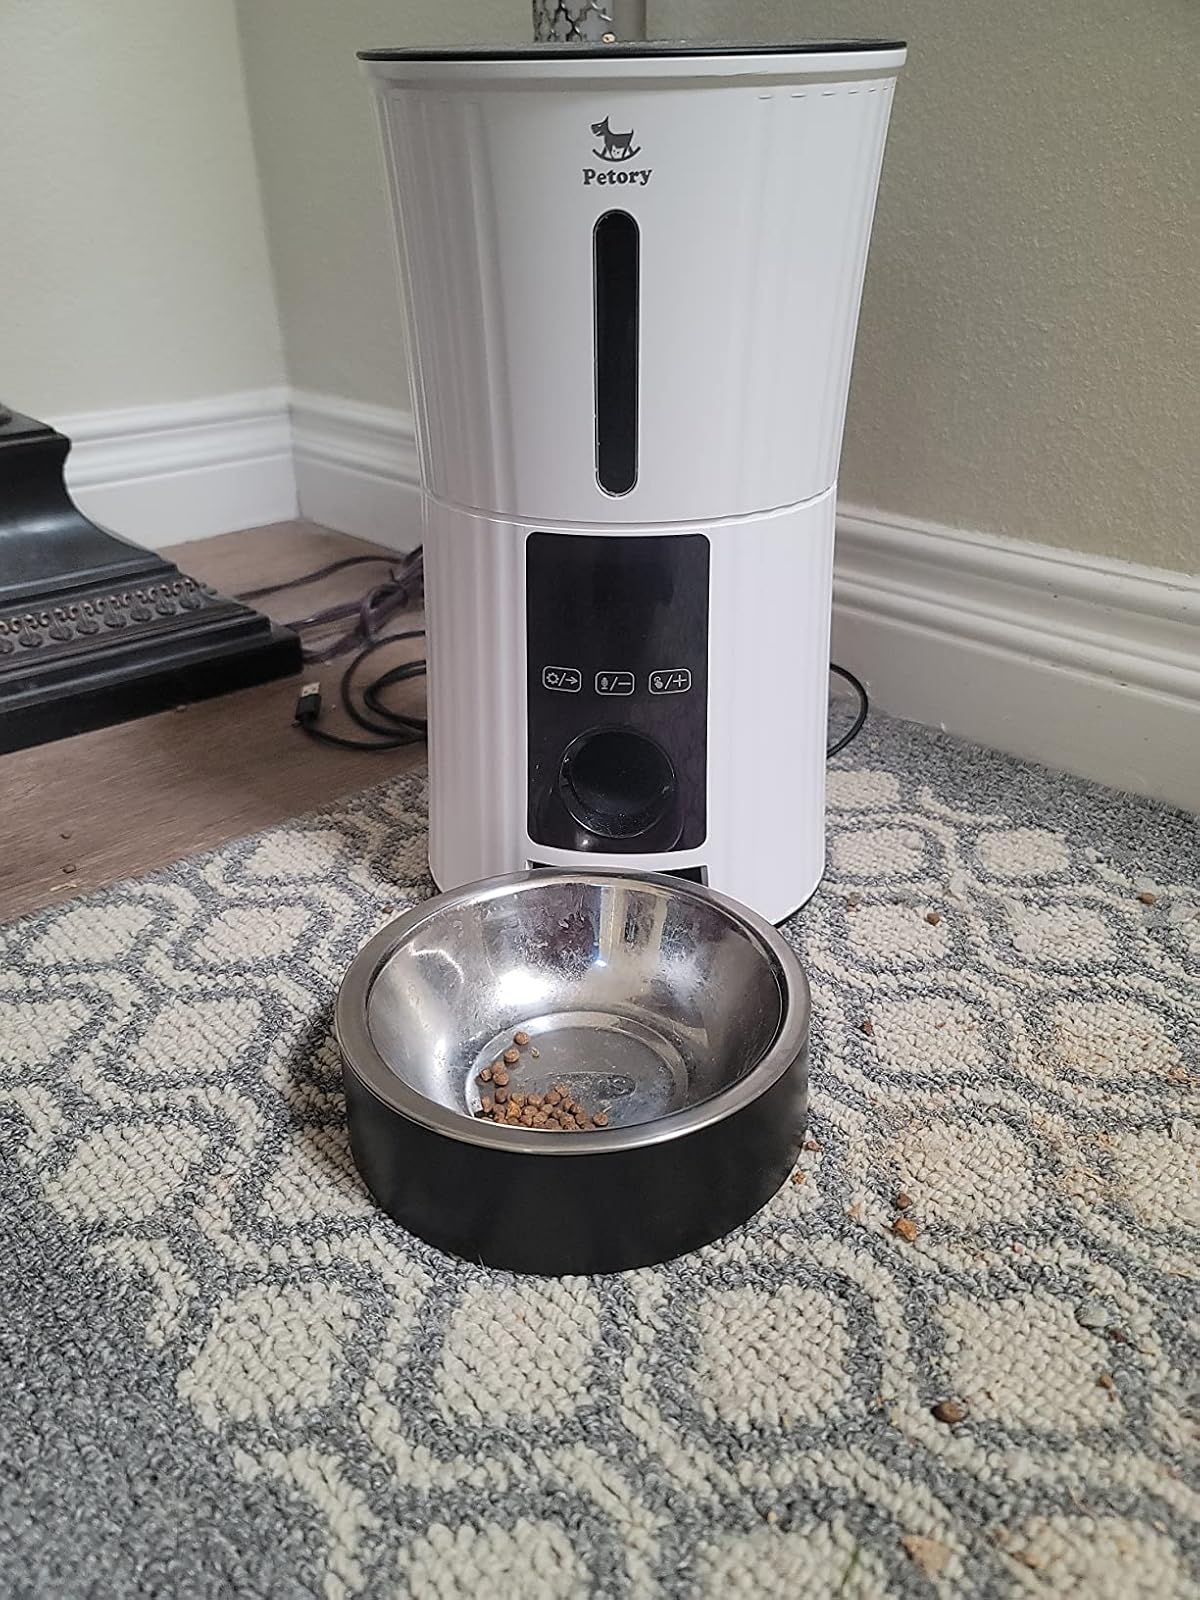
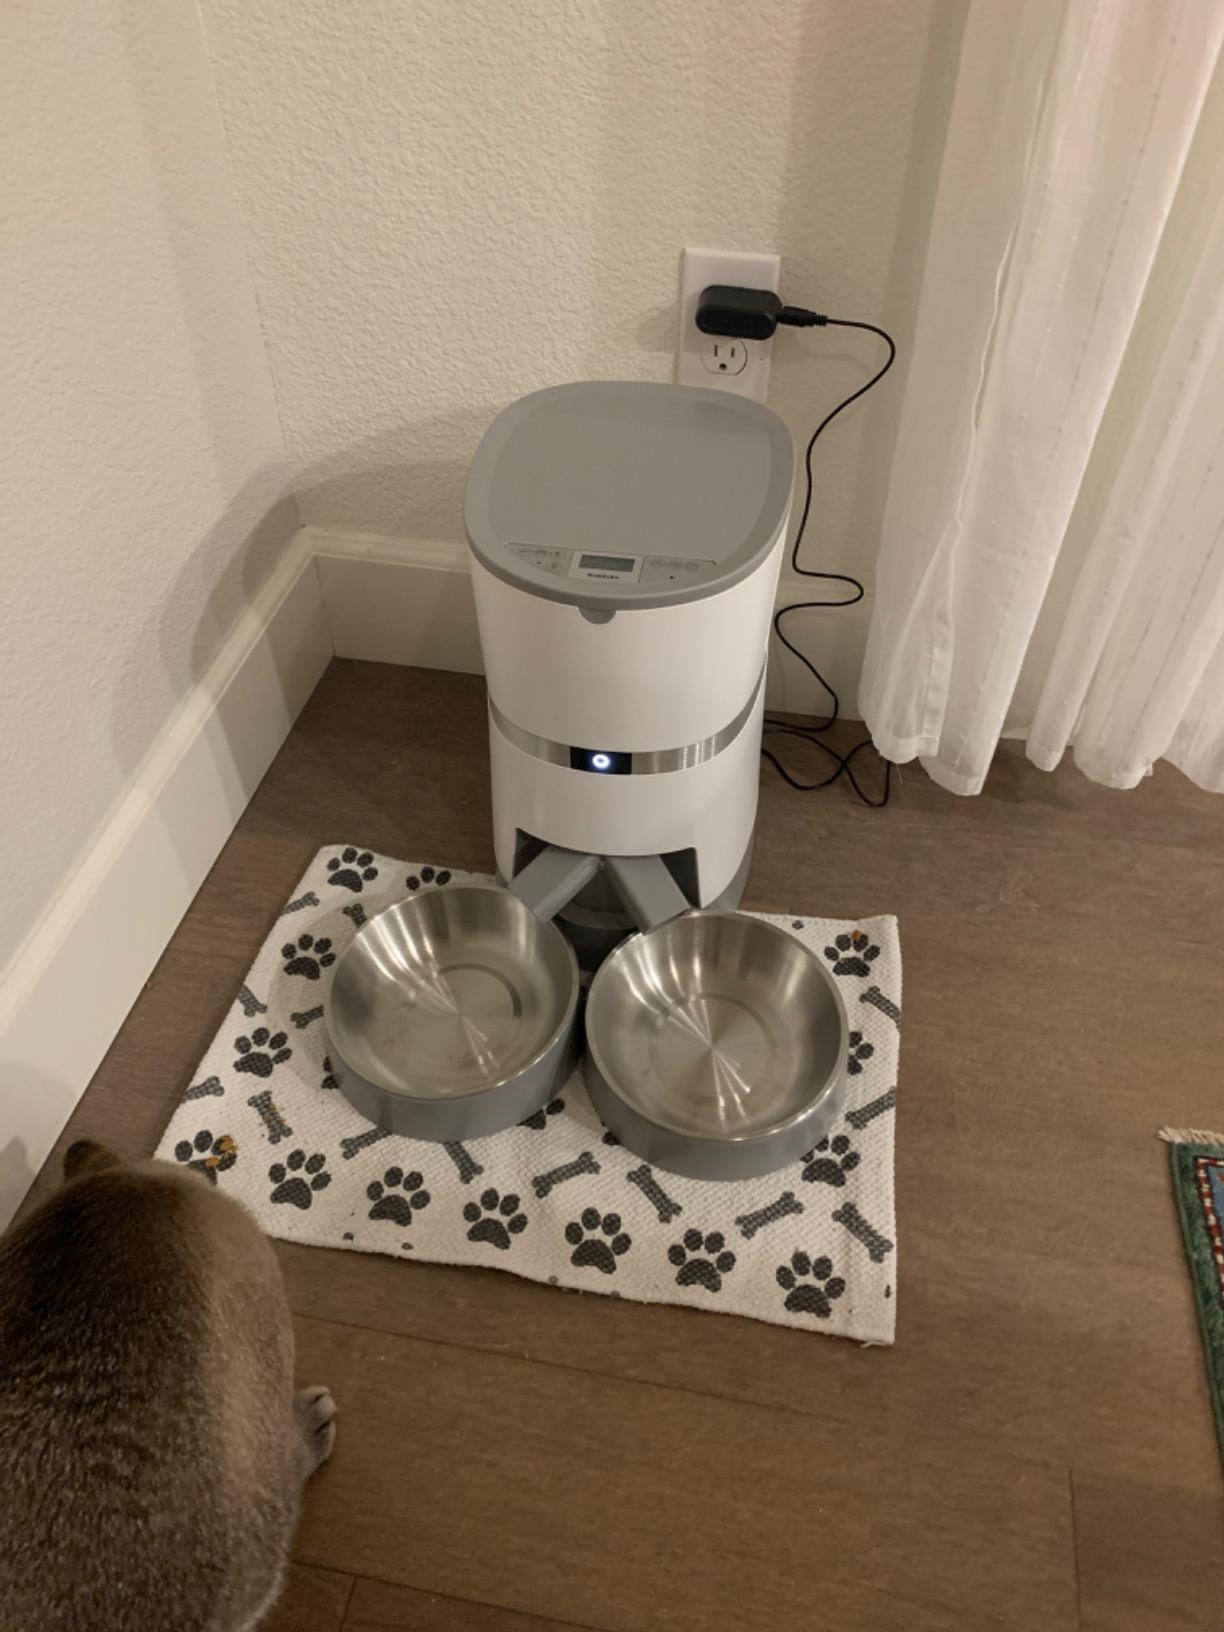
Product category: items_feeder
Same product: no